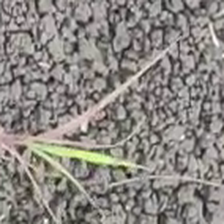
Weed species: Digitaria_SP_(Digitaria Sanguinalis )